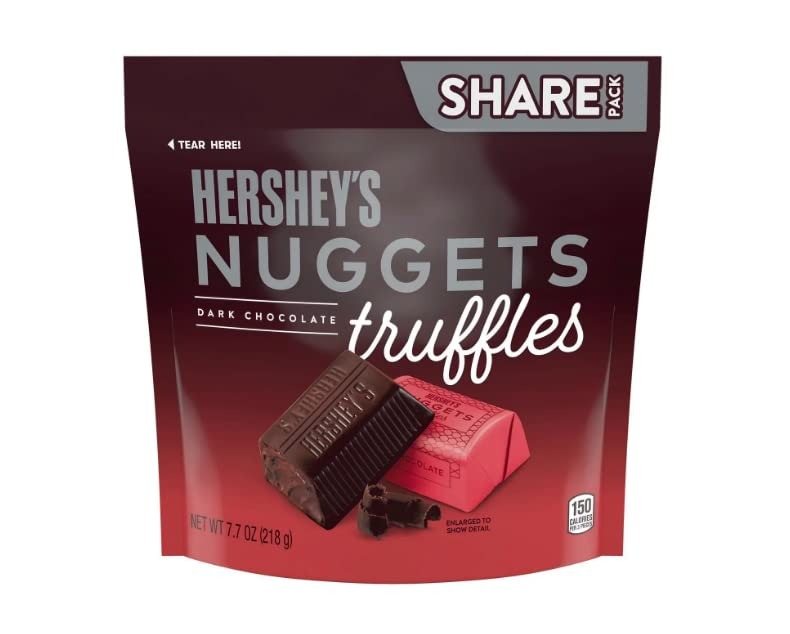
Item Name: Hershey's Truffles Dark Chocolate Nuggets Share Pack Candy Bars 7.7 oz Individually Wrapped 4 Pack
Bullet Point 1: Dark Chocolate Nuggets: Individually Wrapped Candy Bars
Bullet Point 2: Hershey's Brand: Melt-in-Your-Mouth Chocolate
Bullet Point 3: Share Pack: Perfect for Parties and Gifts
Bullet Point 4: 7.7 Ounce Bars: Generous Size Candy
Bullet Point 5: Individually Wrapped: Easy to Share and Store
Value: 30.8
Unit: Ounce

Price: 16.08